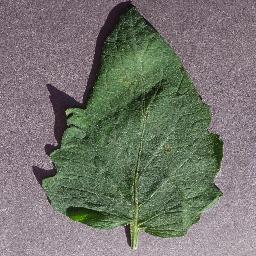
Label: Tomato___Target_Spot